Bhupatindra Malla

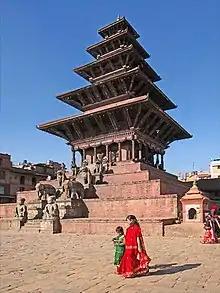
The Nyatapola temple, commissioned by Bhupatindra Malla was constructed within a time period of six months and is considered his greatest contribution.

Vishva Lakshmi doesn't appear much in legal documents, treaties and there are no mentions of her in anything related to the politics of the valley. Vishva Lakshmi however is known to have supported her husband in the numerous construction works, particularly the palace of fifty-five windows and the Nyatapola temple. Queen Vishva Lakshmi supported her husband in many of his ambitious construction works. According to some folklore, the tall Nyatapola Temple was commissioned by the Queen herself. The story says that once the Queen noticed her husband King Bhupatindra Malla gazing at a woman every morning. Since the woman lived near the palace, she and the king would talk with each other from their rooftops. When the queen noticed them, she started to worry that the gazers might fall in love with each other. So, she requested her husband to construct a tall temple dedicated to Goddess Siddhi Lakshmi, that will calm the angry Bhairava while secretly hoping that it would block the view of the woman's house from the palace.